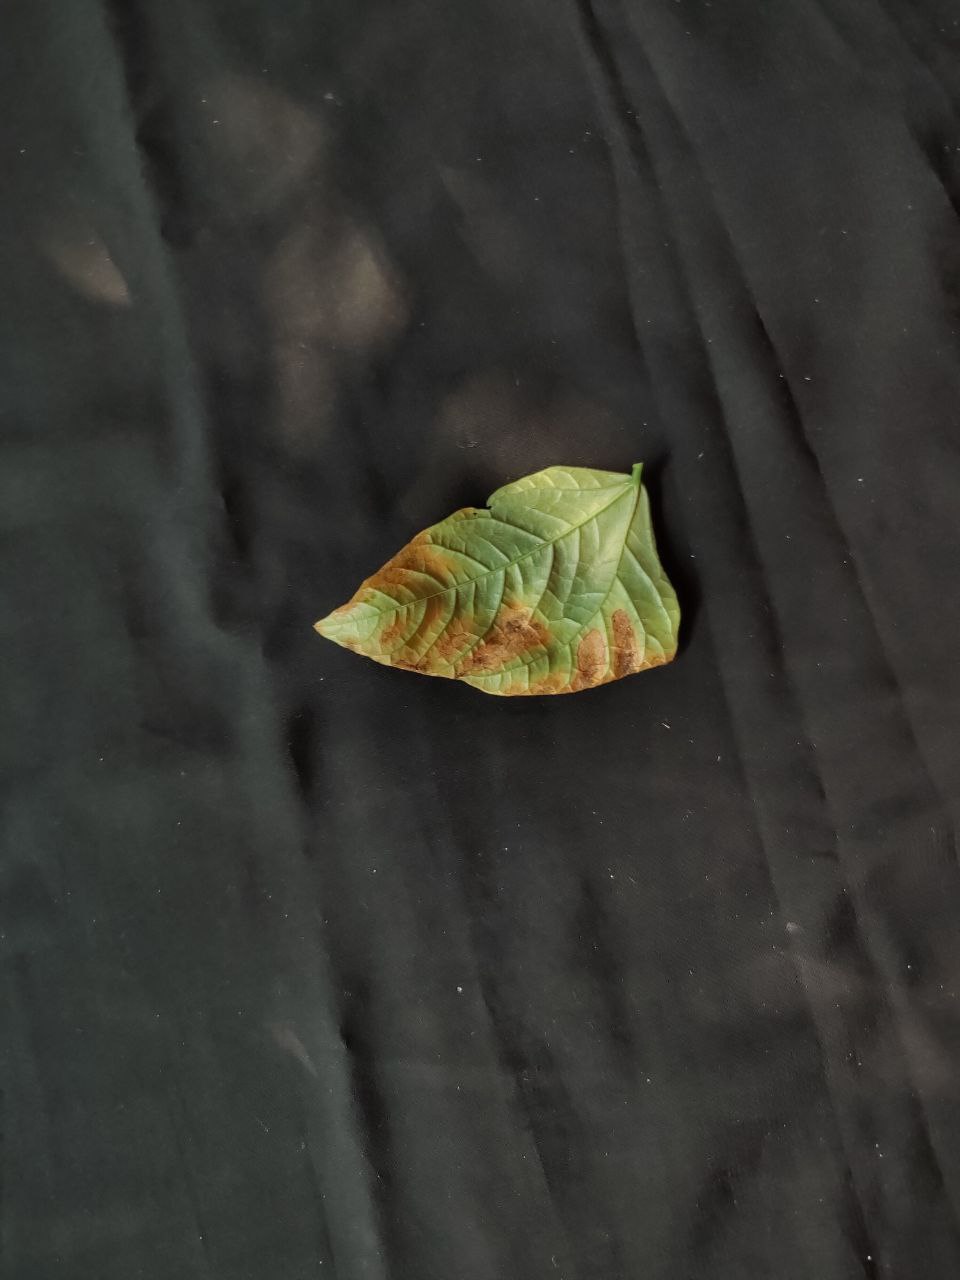
Crop: cowpea
Leaf condition: Bacterial wilt